Inazuma Eleven GO: Kyūkyoku no Kizuna Gurifon

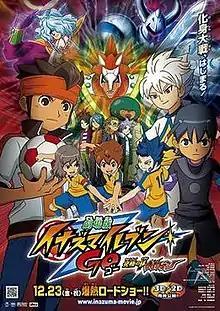
Poster

is a 2011 anime film. It is the 2nd film based on the popular manga and anime series "Inazuma Eleven" series. The film premiered on December 23, 2011 in Japan. The movie was shown in both traditional 2D and stereoscopic 3D.